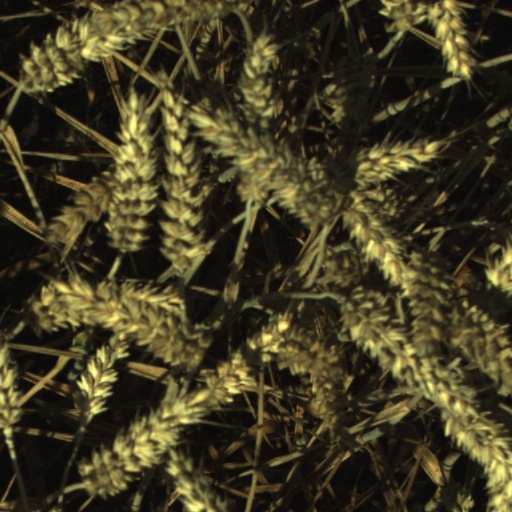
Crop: wheat